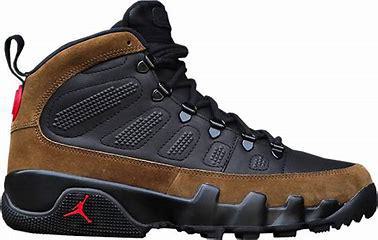
Brand: Jordan
Model: 9 Retro